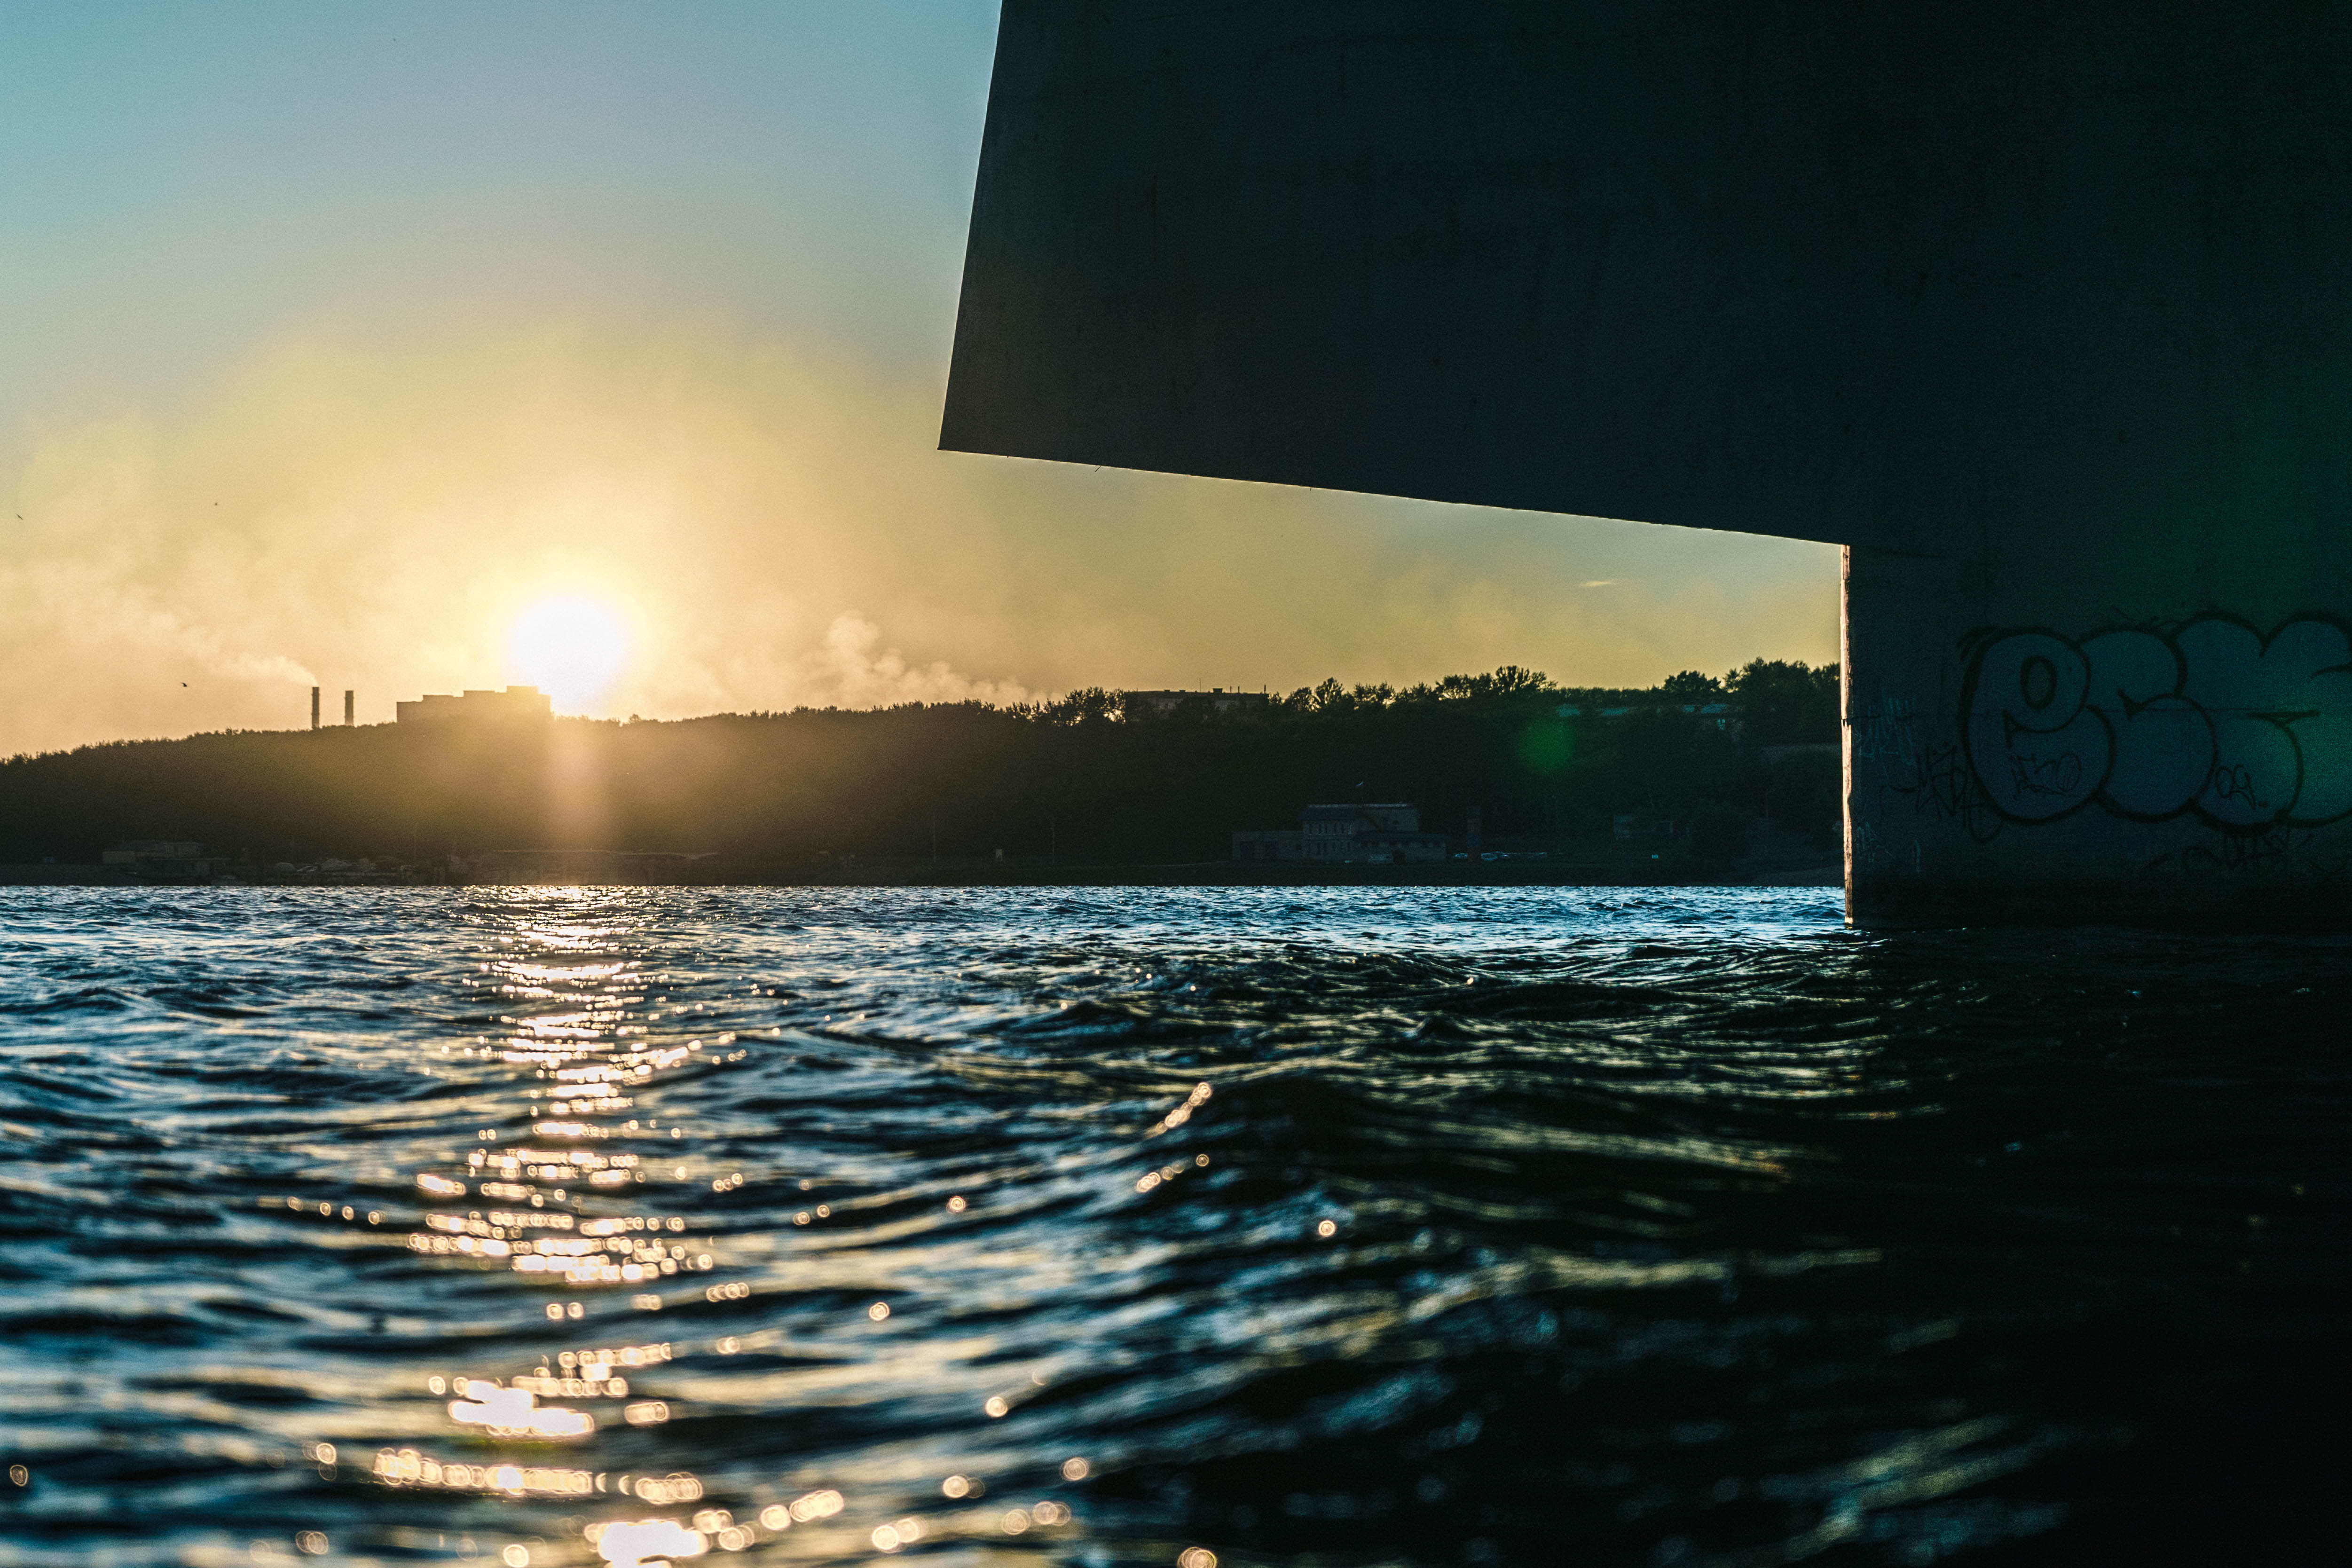
sea, coast, water, ocean, horizon, light, sunrise, sunset, sunlight, morning, wave, wind, dawn, river, ripple, dusk, evening, reflection, vehicle, atmospheric phenomenon, wind wave